Polmos

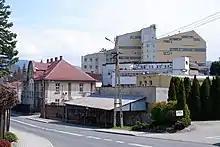
Polmos Bielsko-Biała

Polmos (acronym for "Polski Monopol Spirytusowy", Polish Spirits Monopoly) was a Polish state-owned monopoly, controlling the Polish market for alcoholic beverages.